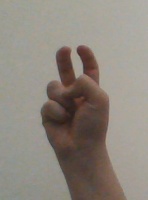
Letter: toot